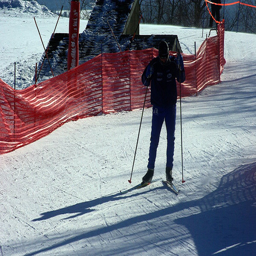
A man on skis on the snow on a path.
A man riding skis on a snow covered slope.
A man is headed down hill on his skis.
A person is coming down a small hill on skis.
A man skiing at a course at a resort.